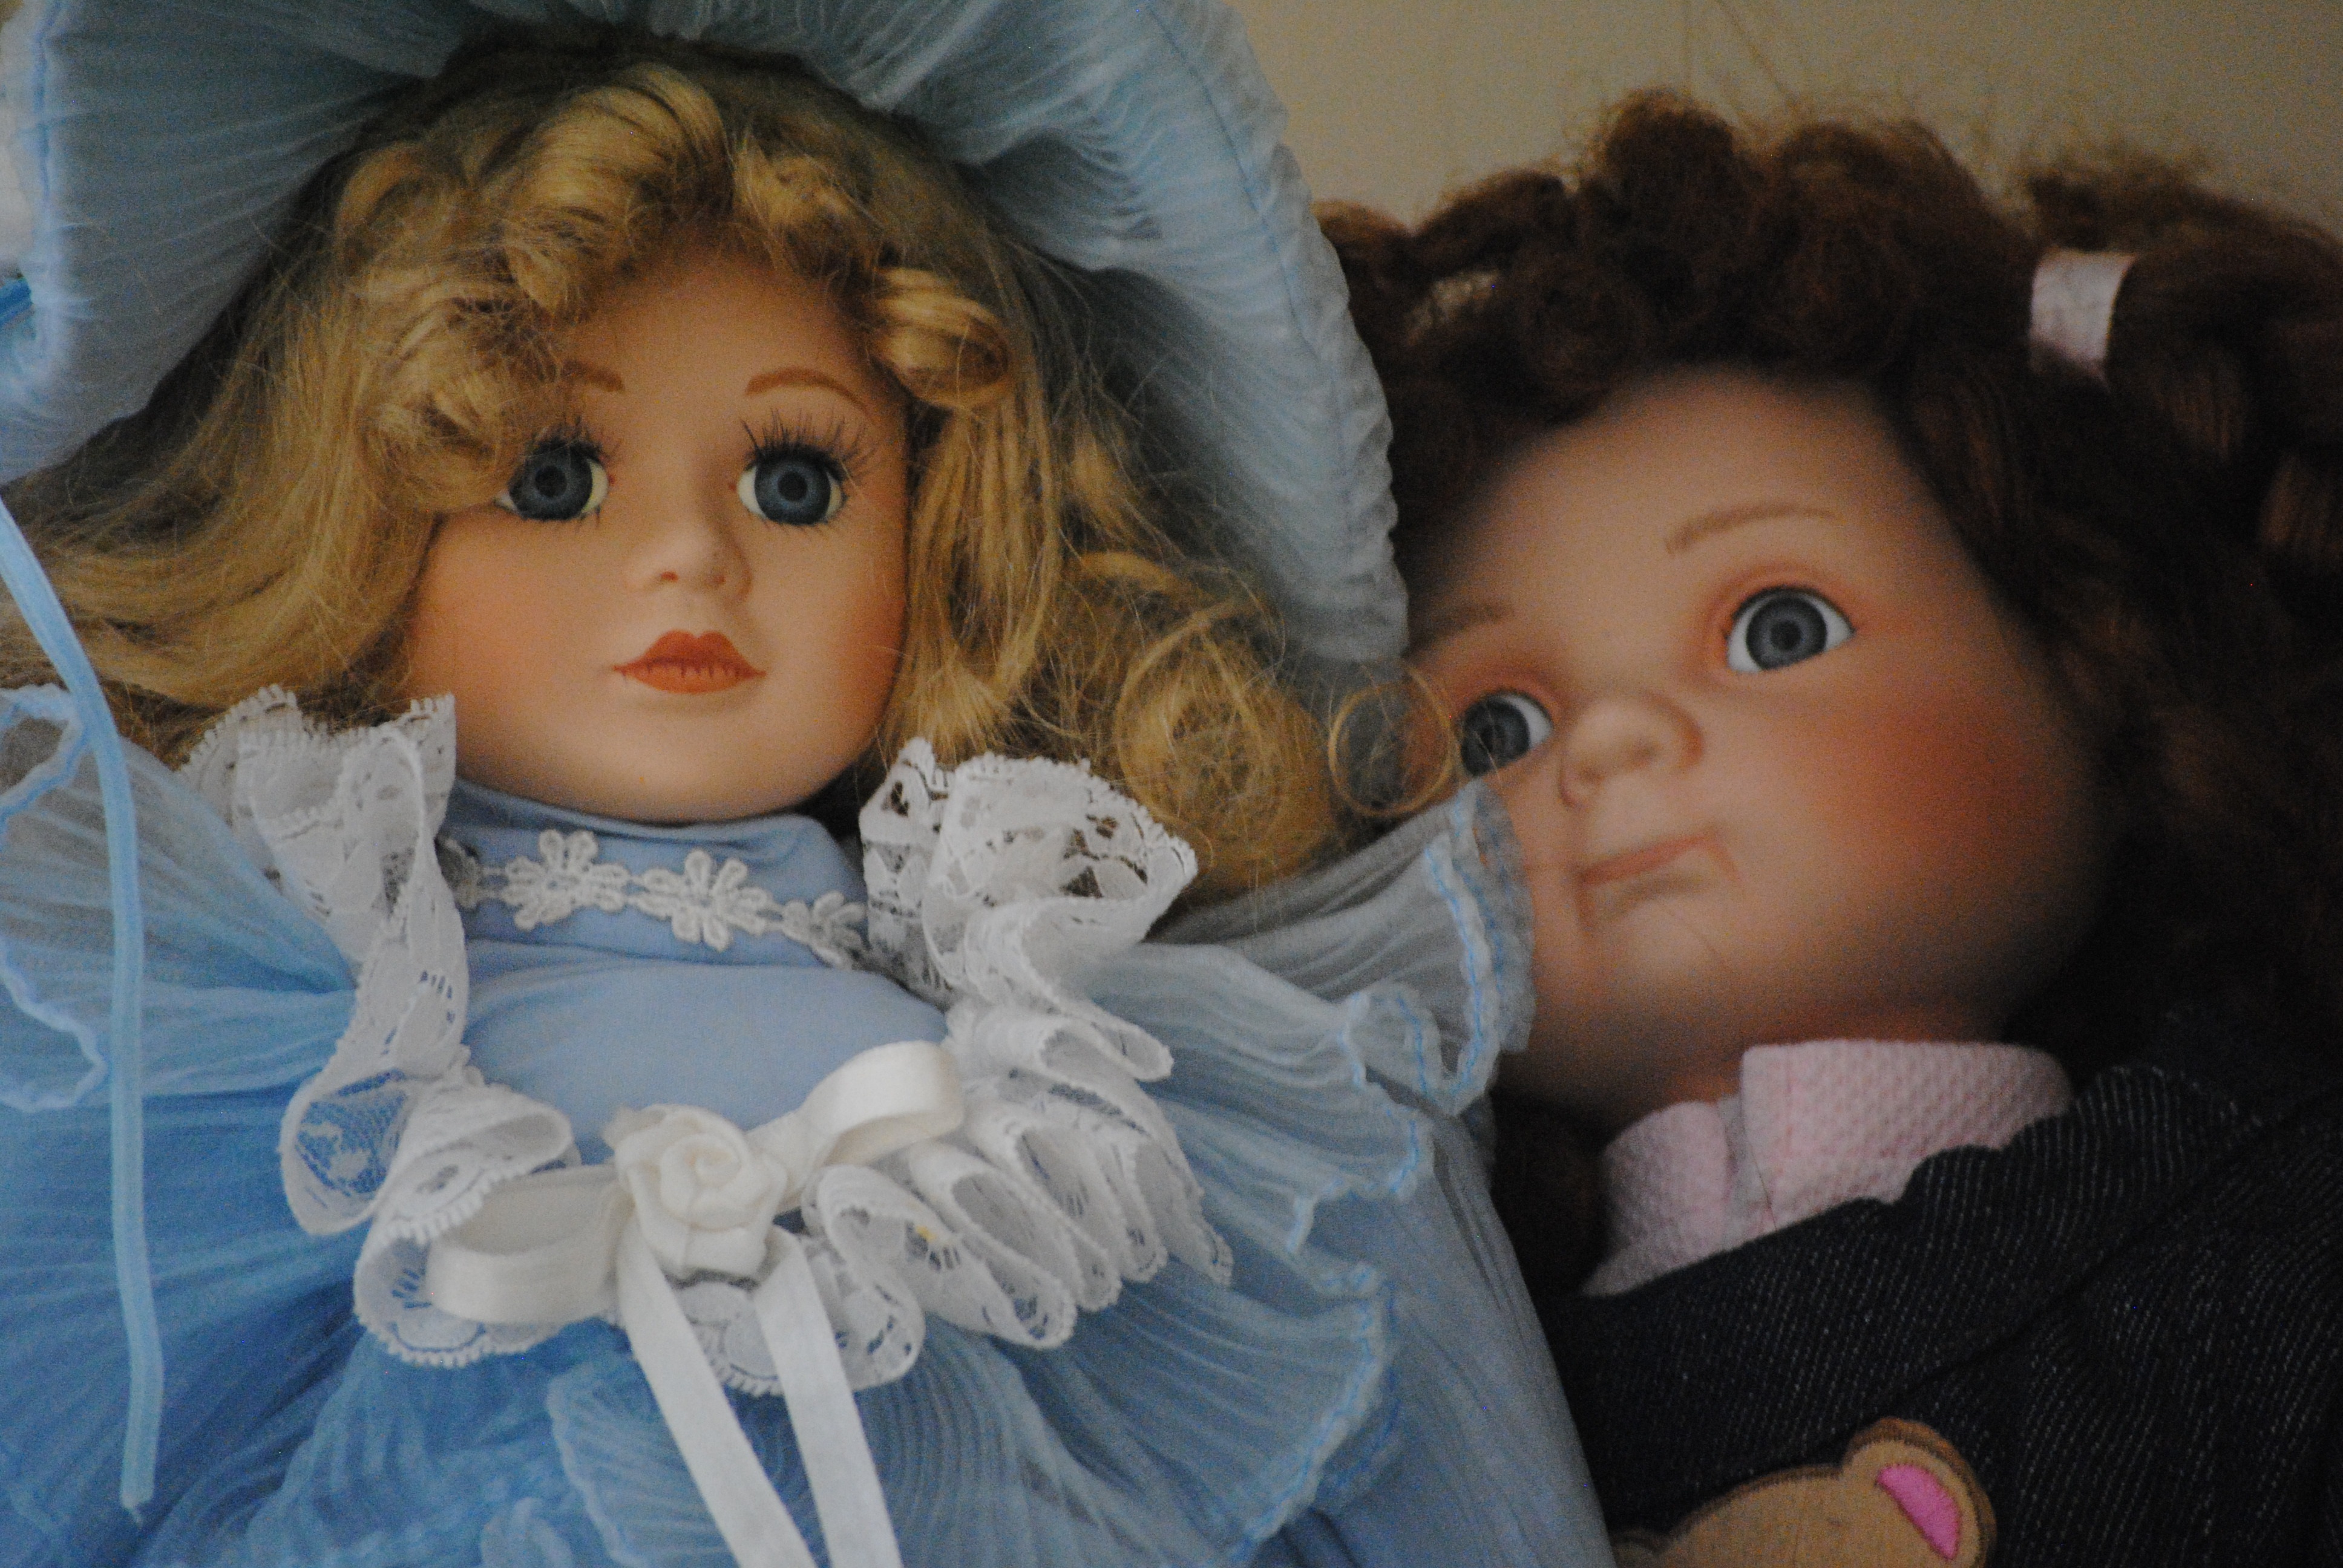
girl, woman, hair, white, vintage, antique, play, retro, old, female, decoration, portrait, young, ceramic, child, nostalgia, blue, toy, baby, childhood, face, doll, fun, dress, figure, lovely, infant, toddler, eye, head, party, skin, dolls, nostalgic, elegant, porcelain, victorian, sweetness, collectible